Caltex

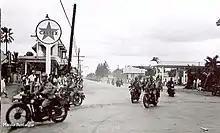
Caltex station seen on the side, as the Imperial Japanese Army captures Manila in WW2 (1942)

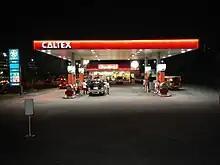
Caltex service station with a Chowking restaurant in Quezon City, Philippines

Caltex was established in the Philippines in 1917 when Texas Company began marketing its products in the Philippines through a local distributor, Wise and Co. In 1921, Texaco (Philippines) was formally established and opened its office in Binondo, Manila. Eleven years later, its Pandacan oil depot was converted into a key distribution terminal to bring products by barge to nearby provinces.